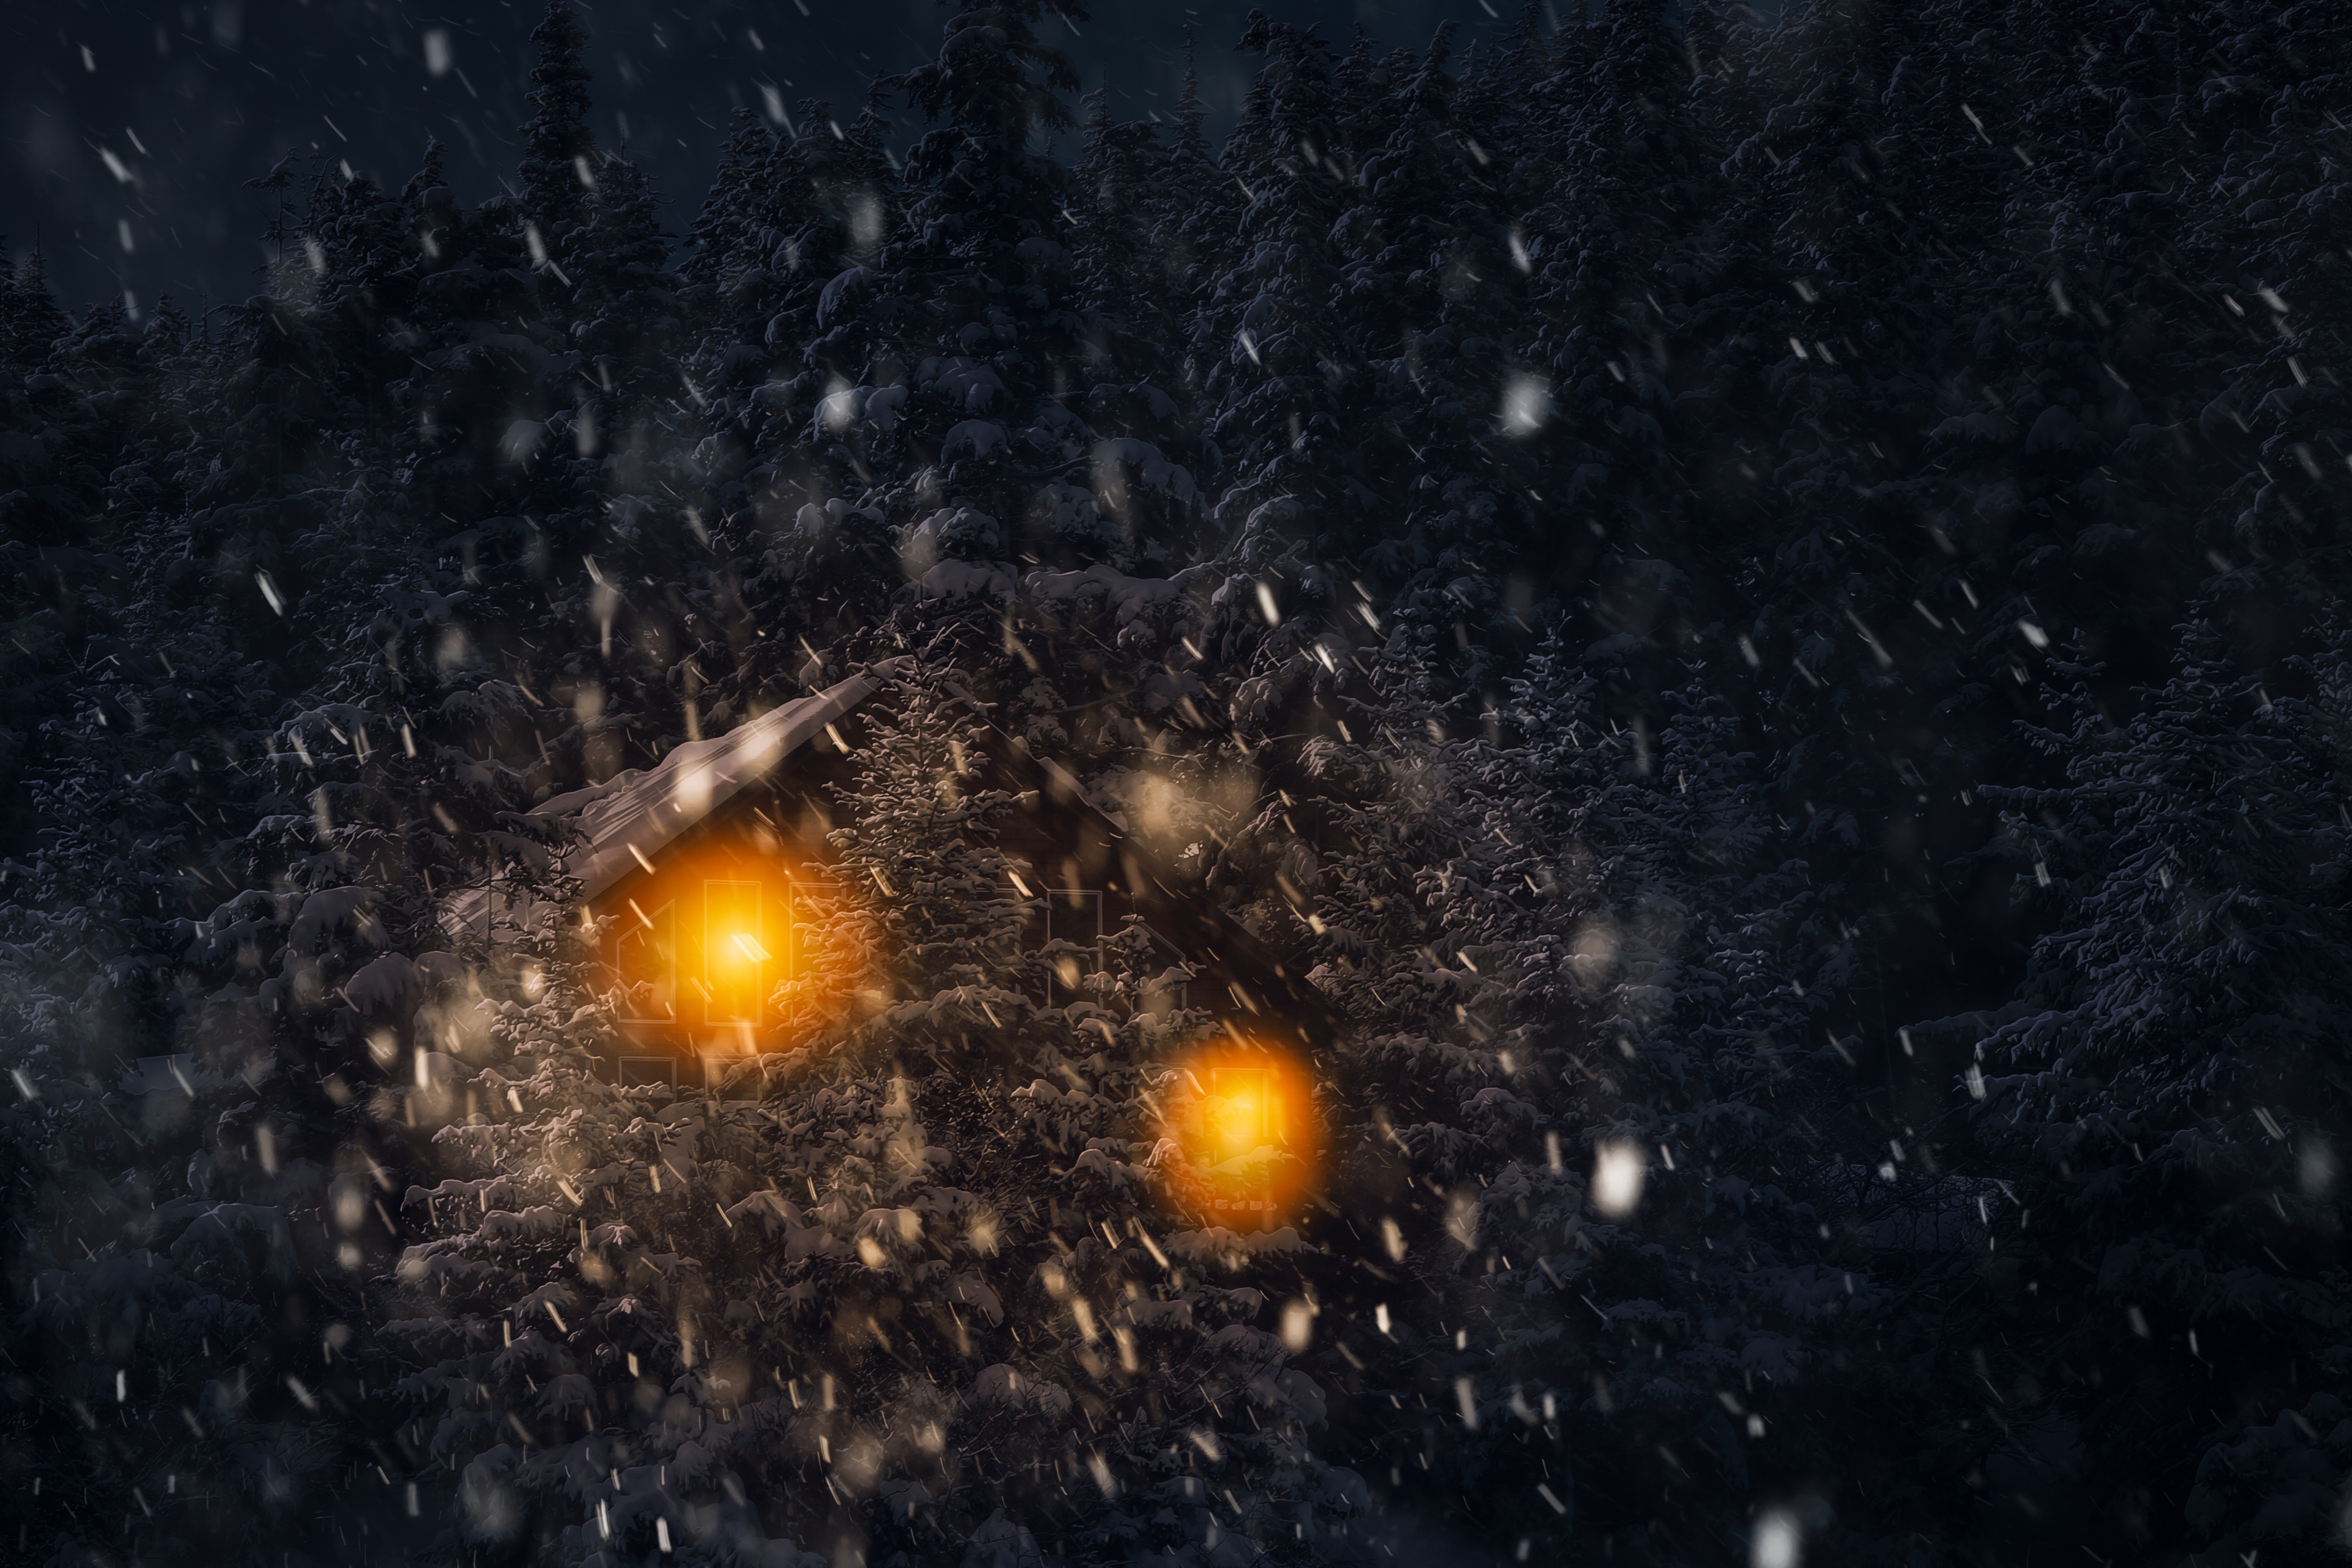
landscape, forest, snow, winter, light, night, sunlight, dark, evening, cozy, darkness, outer space, universe, wintry, snowflakes, astronomical object, winter time, computer wallpaper